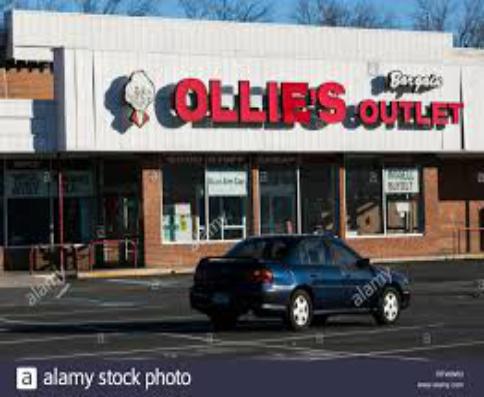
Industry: Others